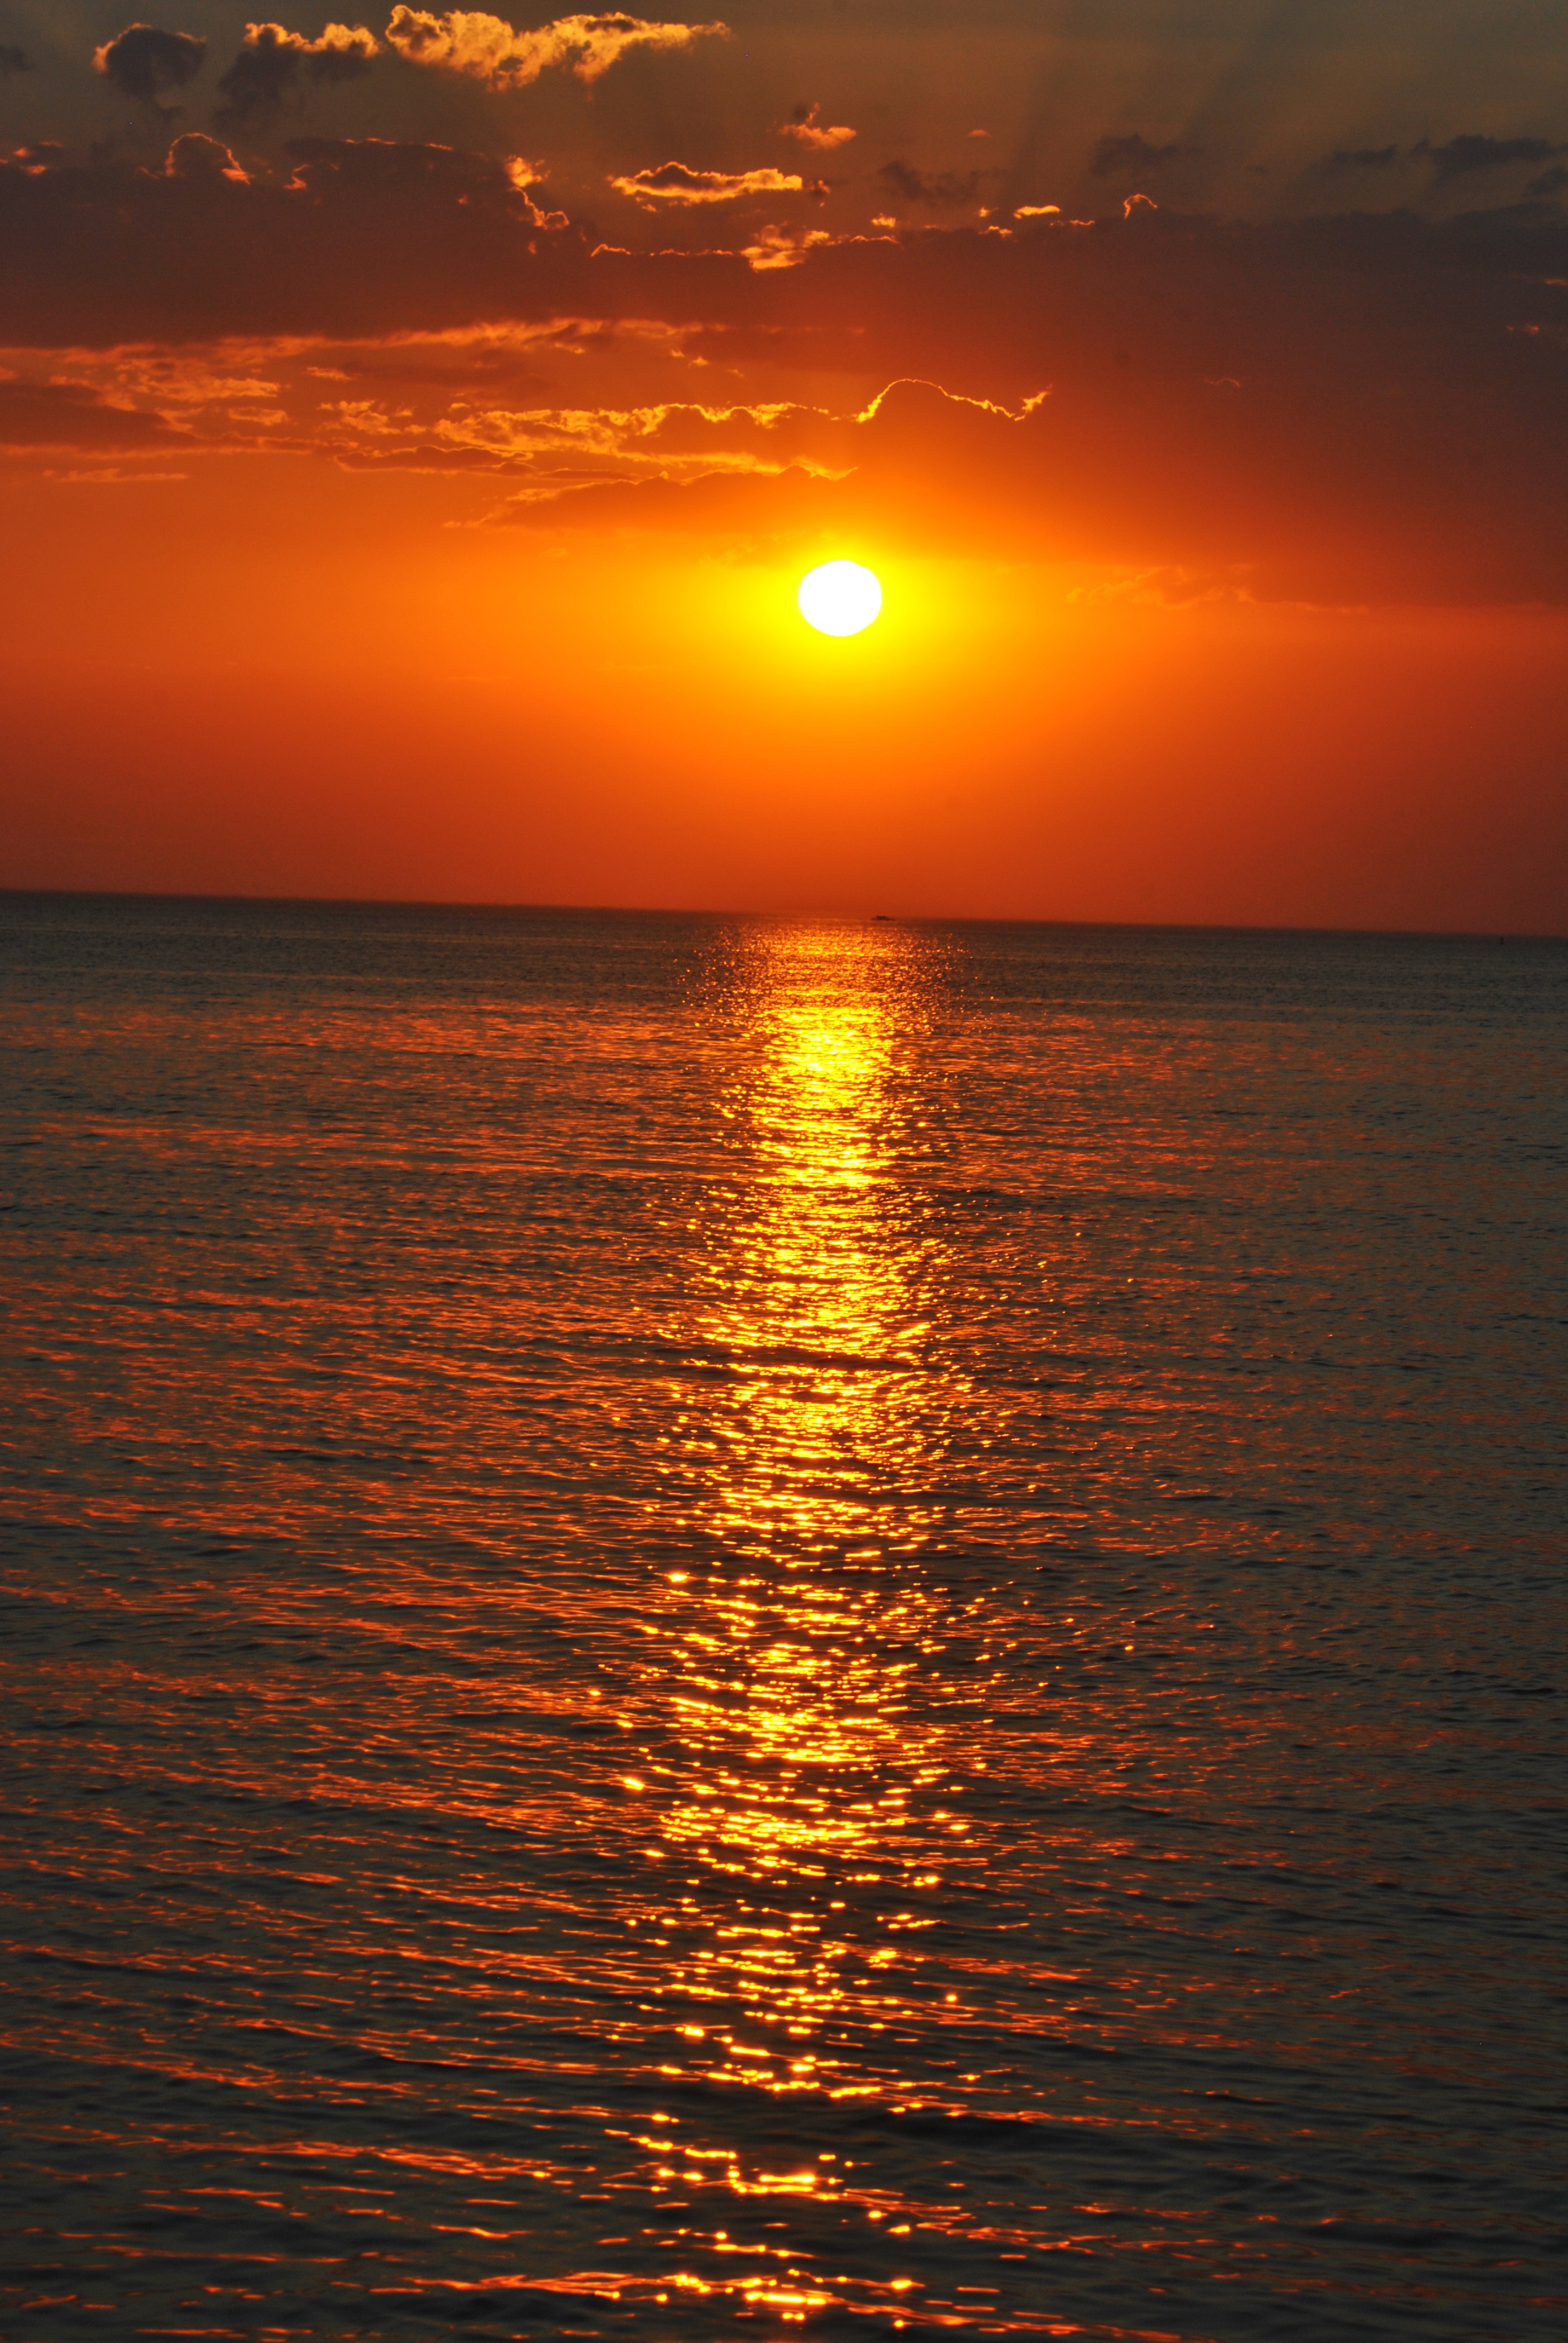
beach, sea, water, nature, ocean, horizon, silhouette, light, abstract, cloud, sky, sun, sunrise, sunset, night, sunlight, ray, morning, wave, dawn, atmosphere, dark, dusk, evening, orange, golden, reflection, color, sunburst, black, yellow, clouds, background, bright, rays, beautiful, scene, effect, afterglow, red sky at morning